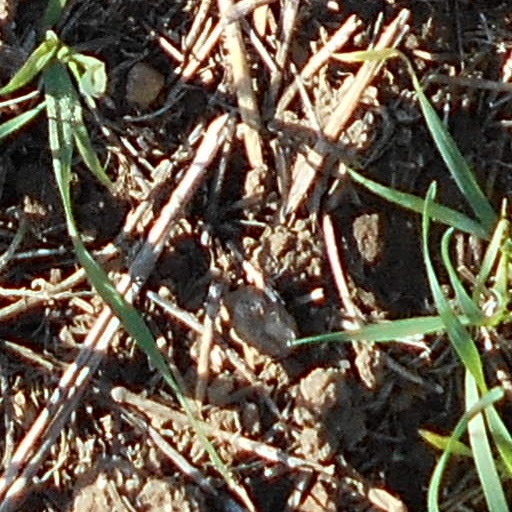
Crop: wheat